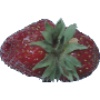
Label: Strawberry Wedge 1